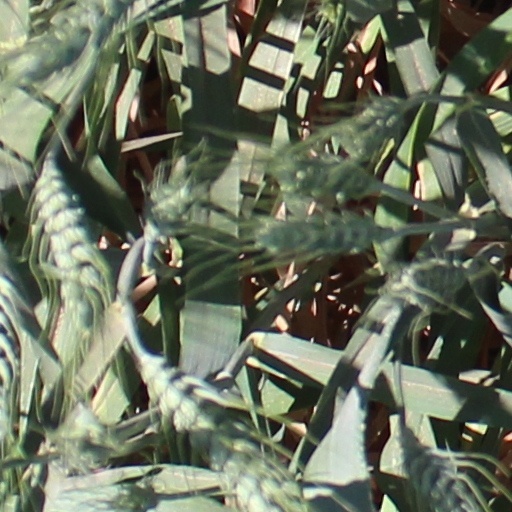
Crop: wheat